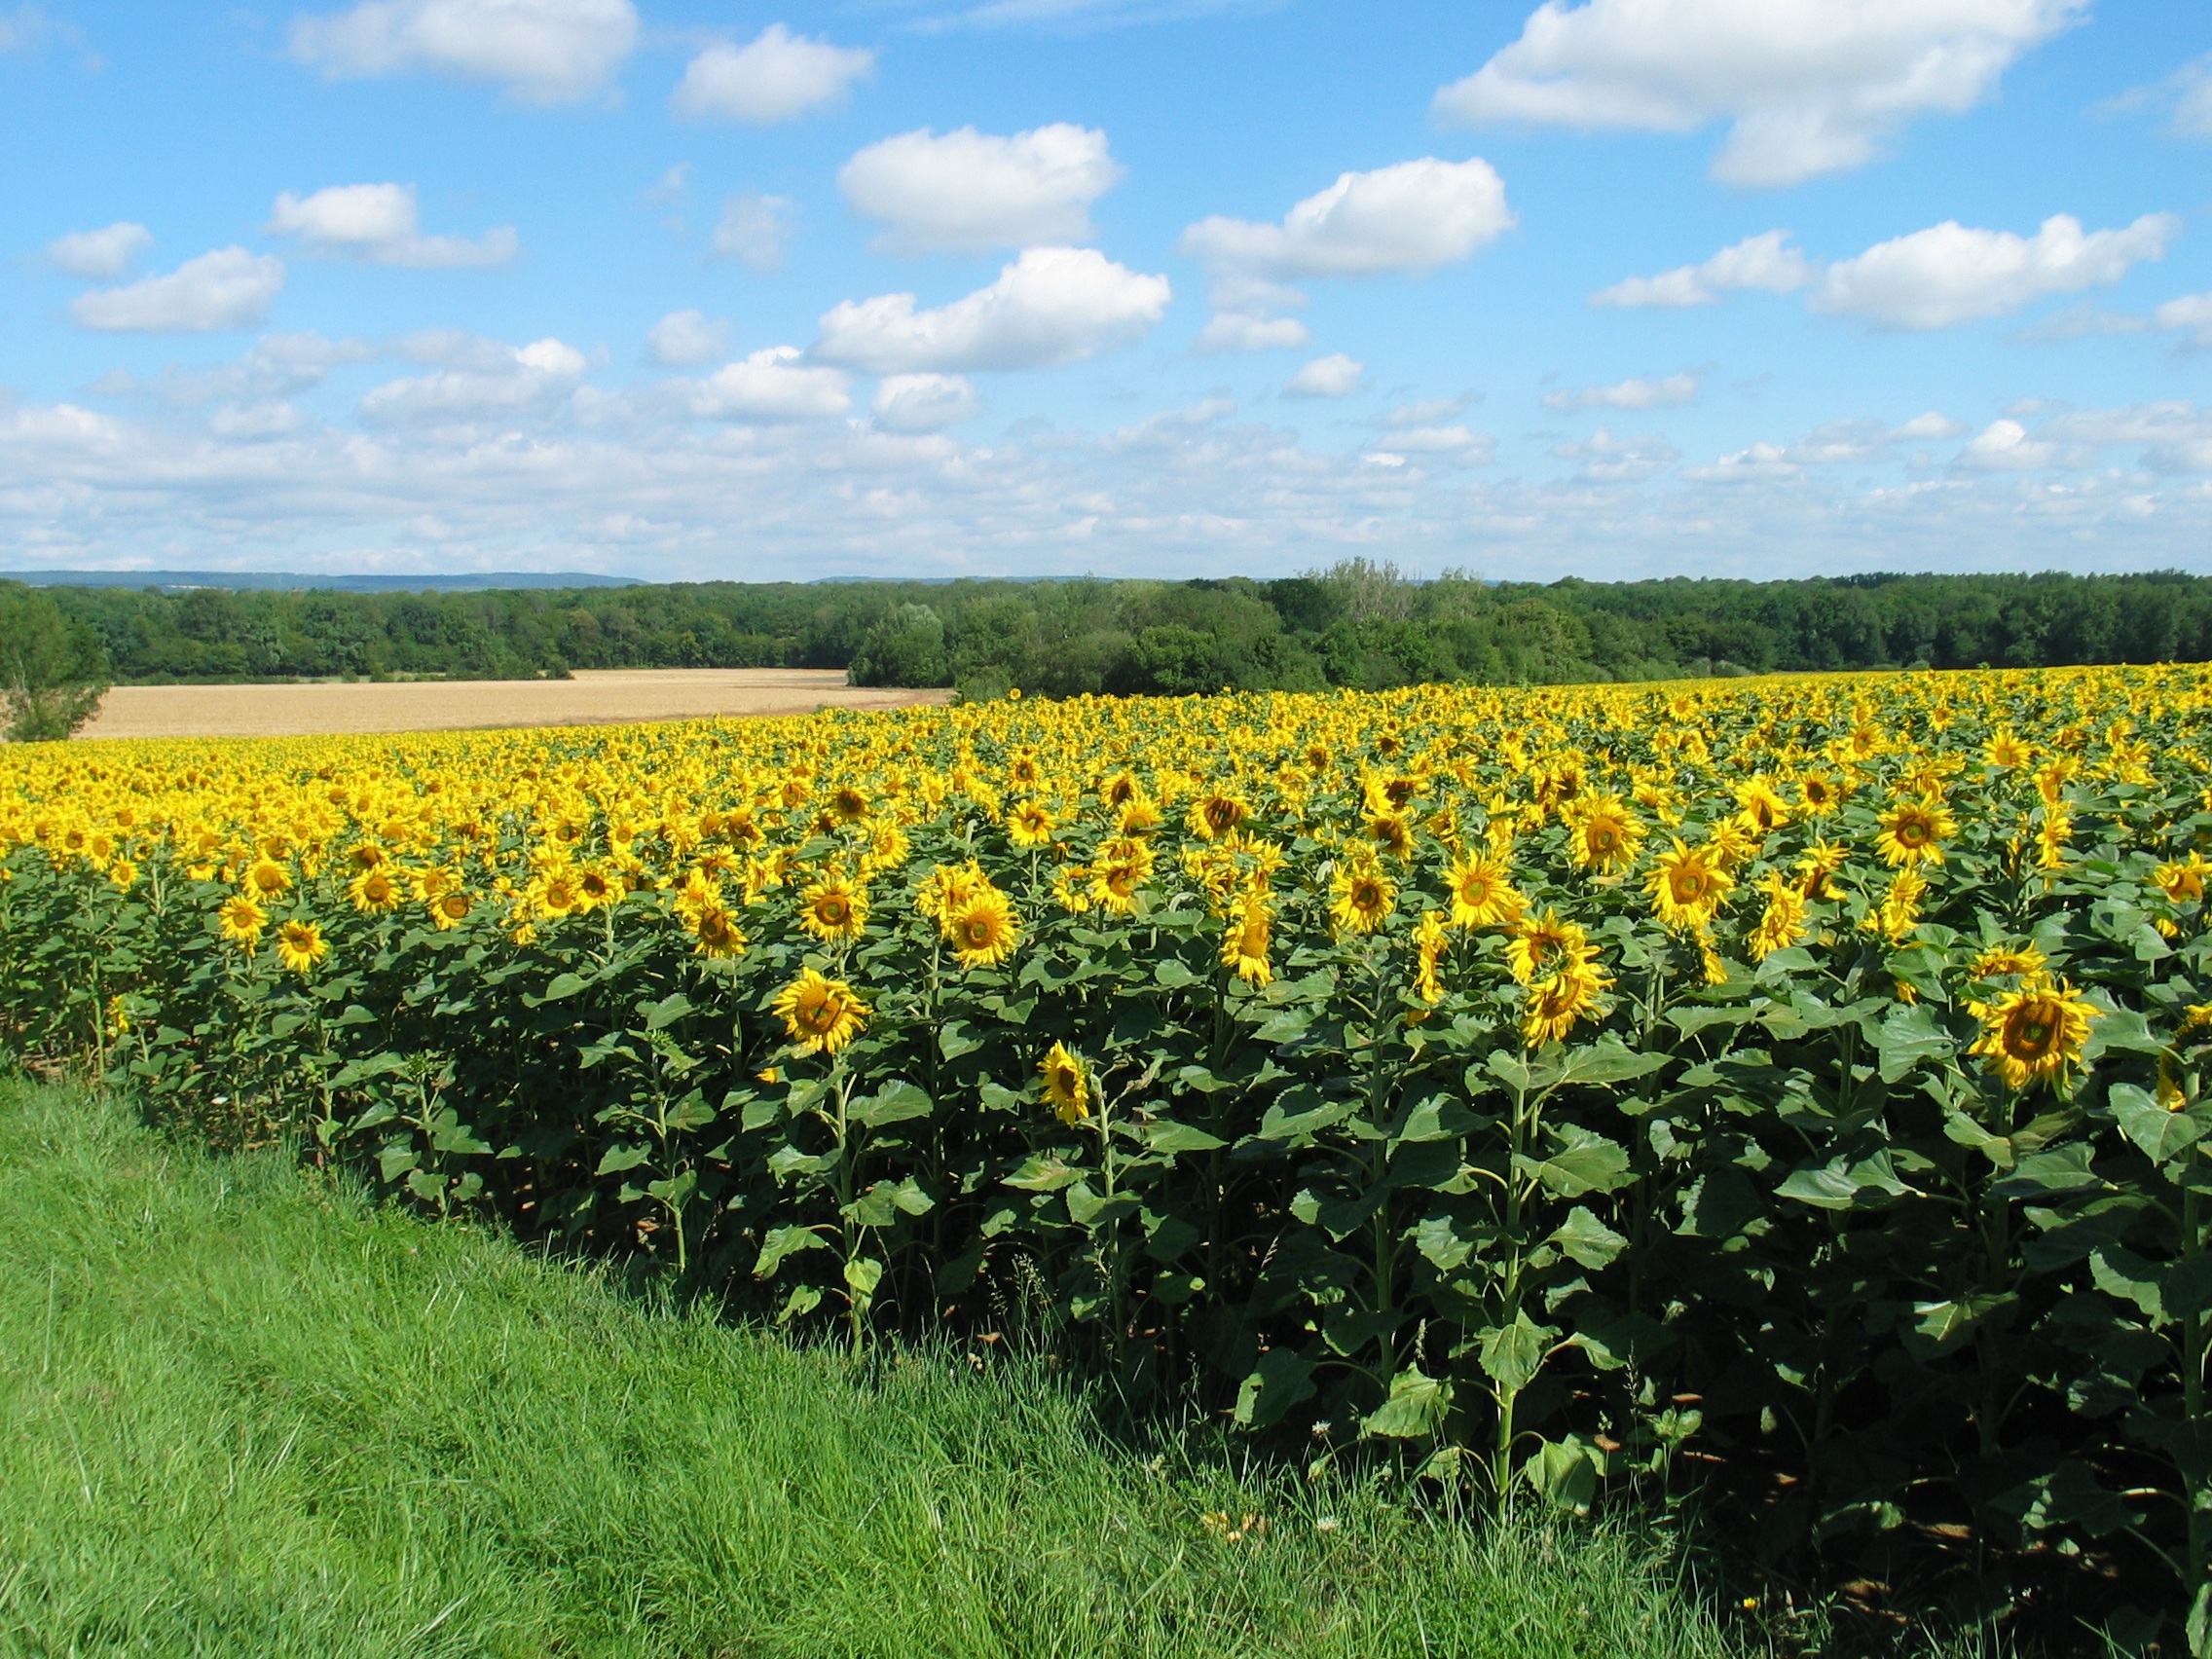
landscape, nature, plant, field, meadow, prairie, flower, produce, yellow, agriculture, flora, plain, rapeseed, sunflower, wildflower, agricultural, grassland, ecosystem, brassica, rural area, flowering plant, daisy family, grass family, land plant, mustard plant